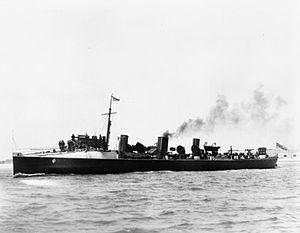
Liste chronologique des classes de destroyers de la Royal Navy du Royaume-Uni par entrée en service.